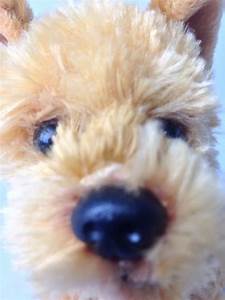
Label: cane